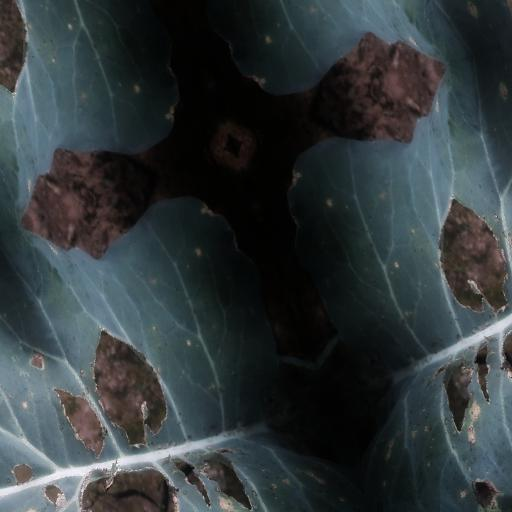
Label: Black Rot